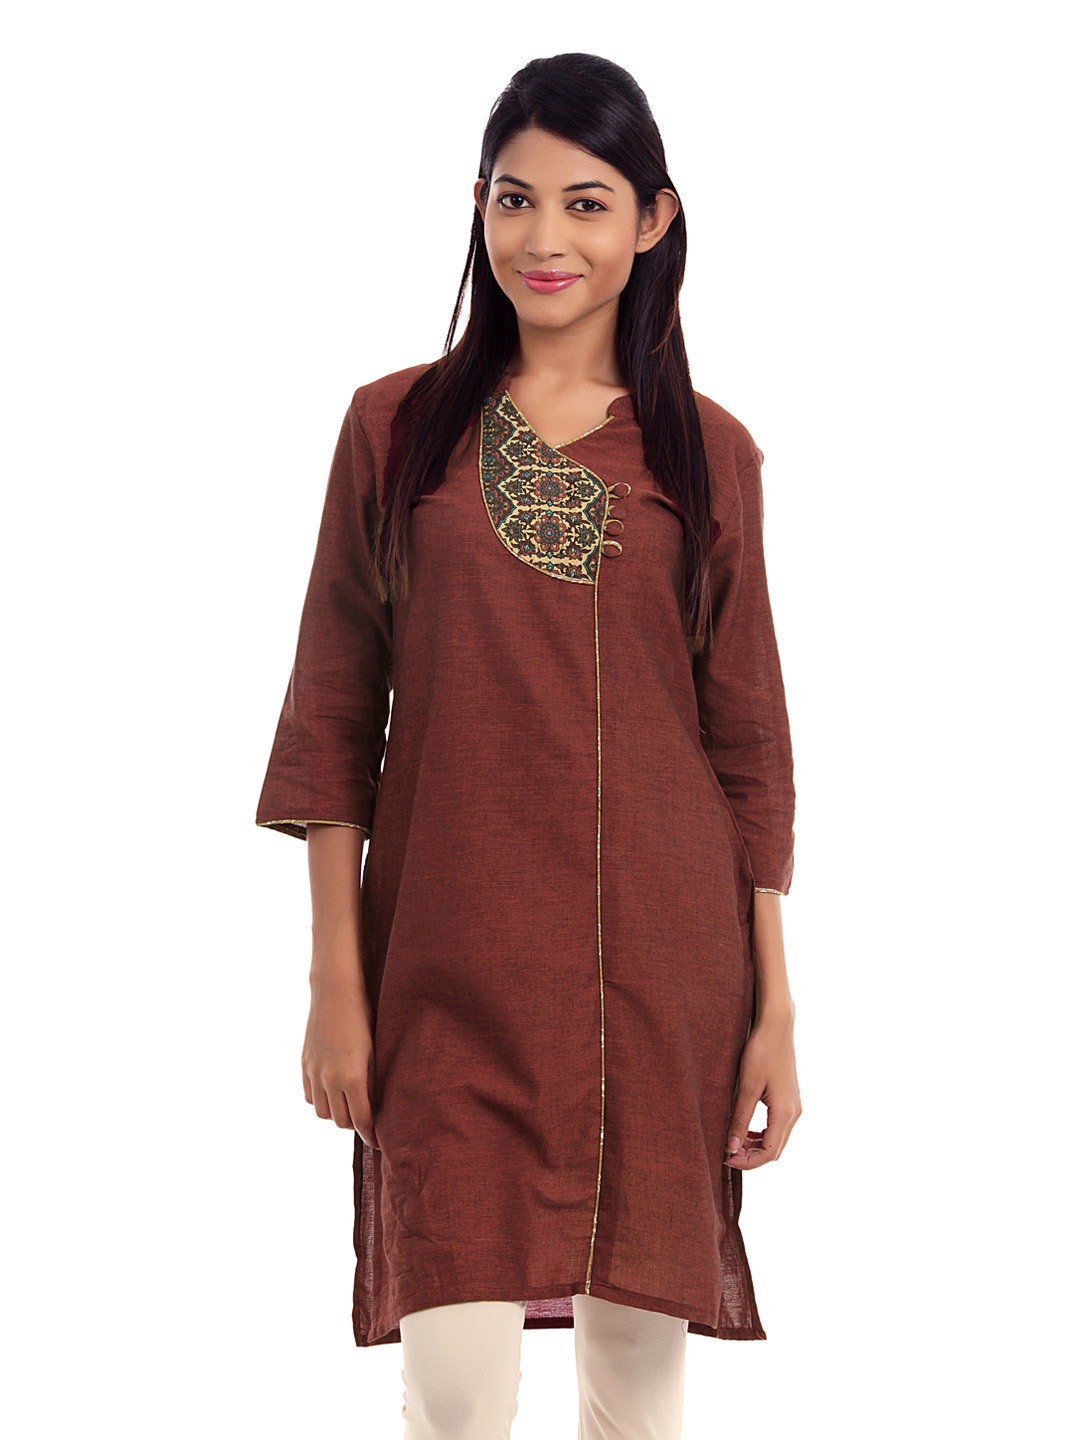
Alma Women Maroon Kurta
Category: Apparel / Topwear / Kurtas
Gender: Women
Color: Maroon
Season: Summer 2012
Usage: Ethnic